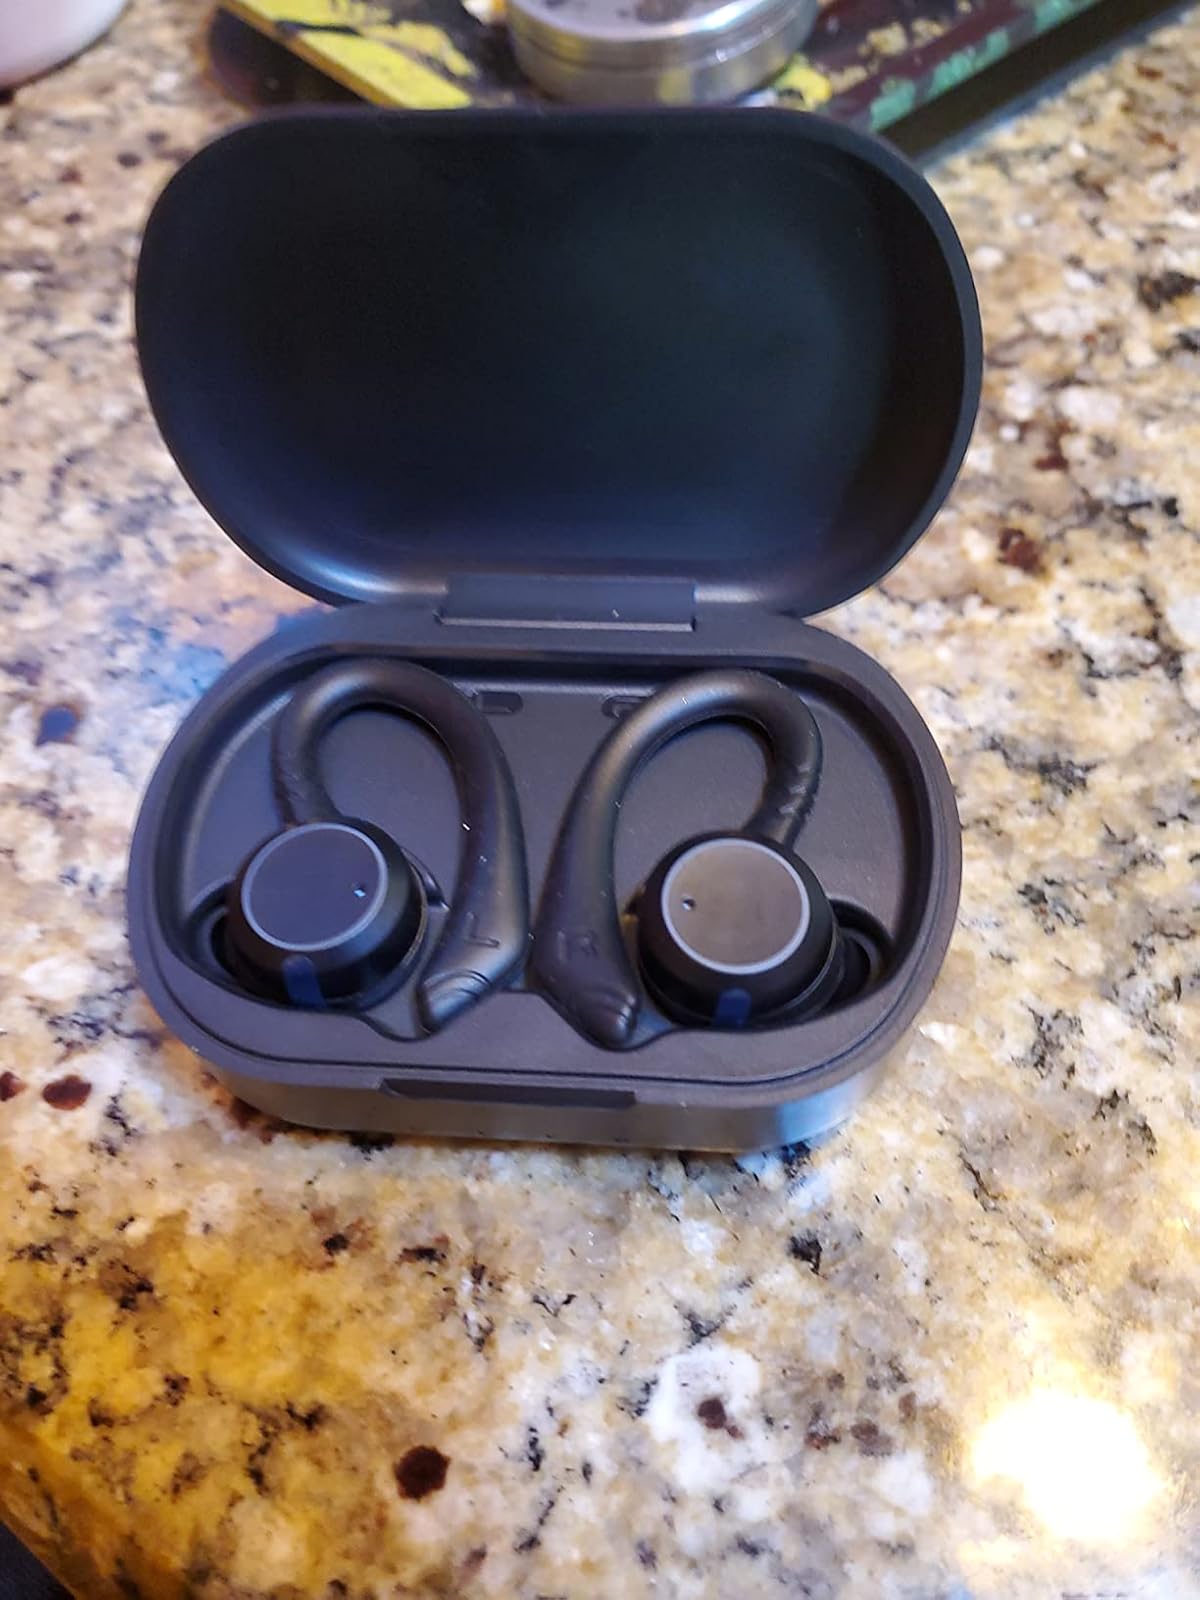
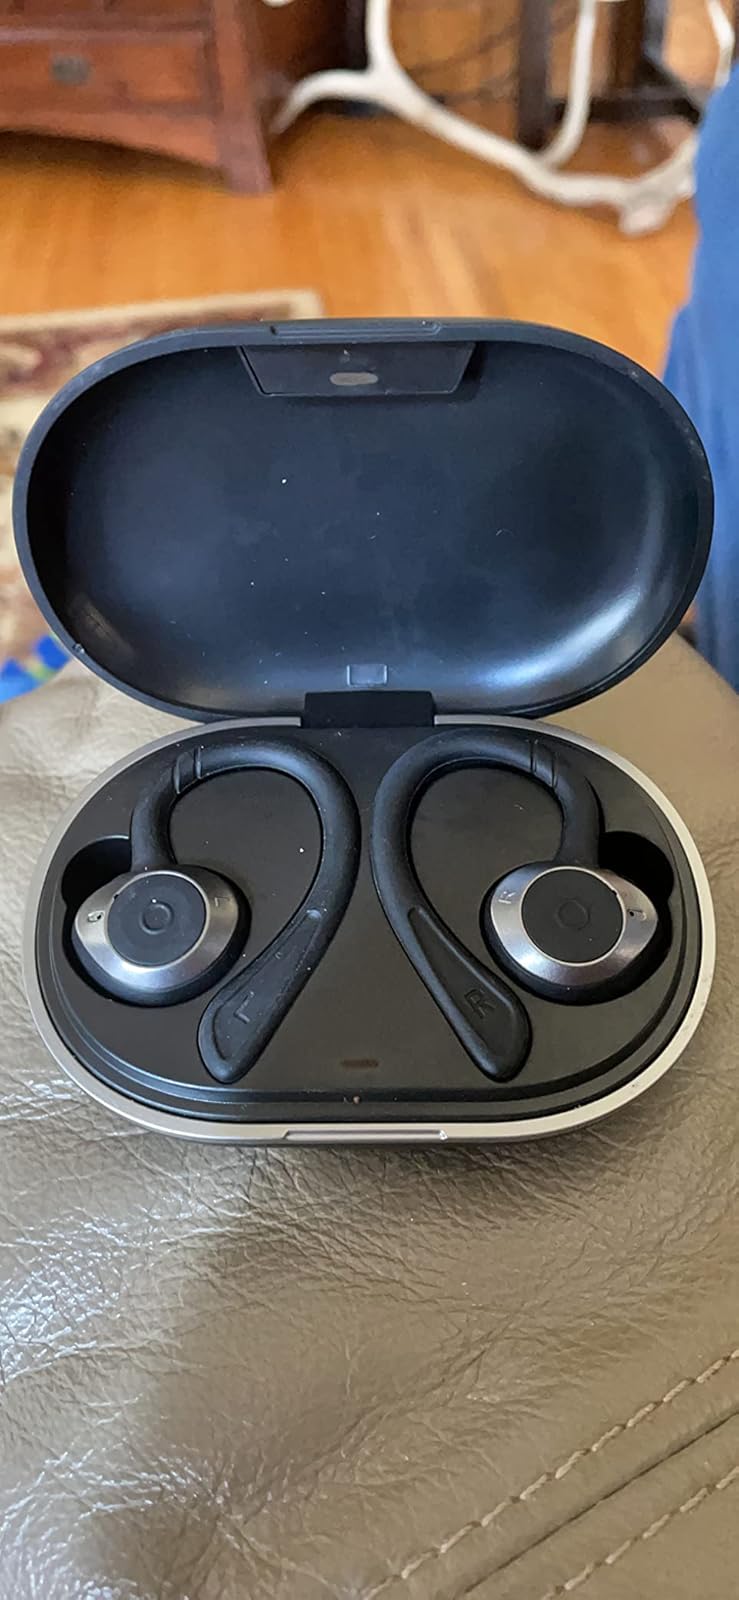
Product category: earbuds
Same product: no